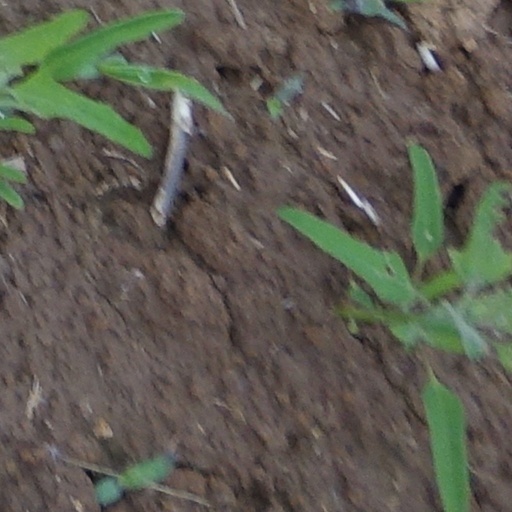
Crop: wheat